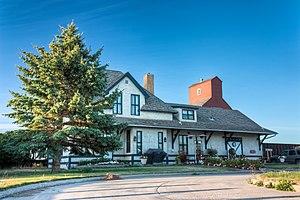
La gare de Gravelbourg à Gravelbourg, en Saskatchewan, est une ancienne gare du Canadian Northern Railway. Bien patrimonial reconnu par le village Gravelbourg, la gare est située à l'extrémité nord de la rue Main dans le village.
Cet article recense les lieux patrimoniaux de la Saskatchewan inscrits au répertoire des lieux patrimoniaux du Canada, qu'ils soient de niveau provincial, fédéral ou municipal.